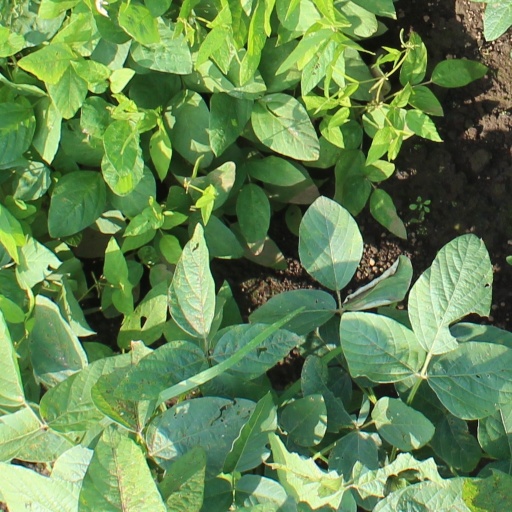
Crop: soybean